Anna Sui

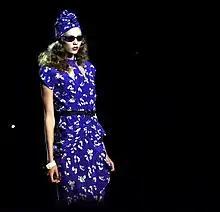
Karlie Kloss on the runway at the Anna Sui show in September 2011

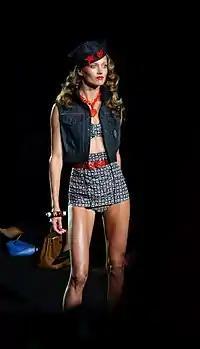
Karmen Pedaru at the Anna Sui show in November 2011

In 2009, Sui partnered with Target to produce a "Gossip Girl" inspired line combining Upper East Side style with a "downtown" edge called Anna Sui for Target. The limited edition collection, with affordable reworkings of pieces from her previous runway collections, was launched in September and sold in more than 800 stores and online.